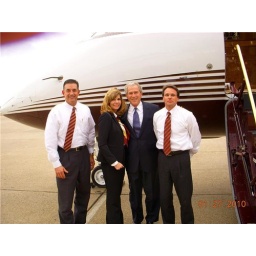
My big Brother, flying Former Pres. Bush around. Joels the cute guy on the right by the door.